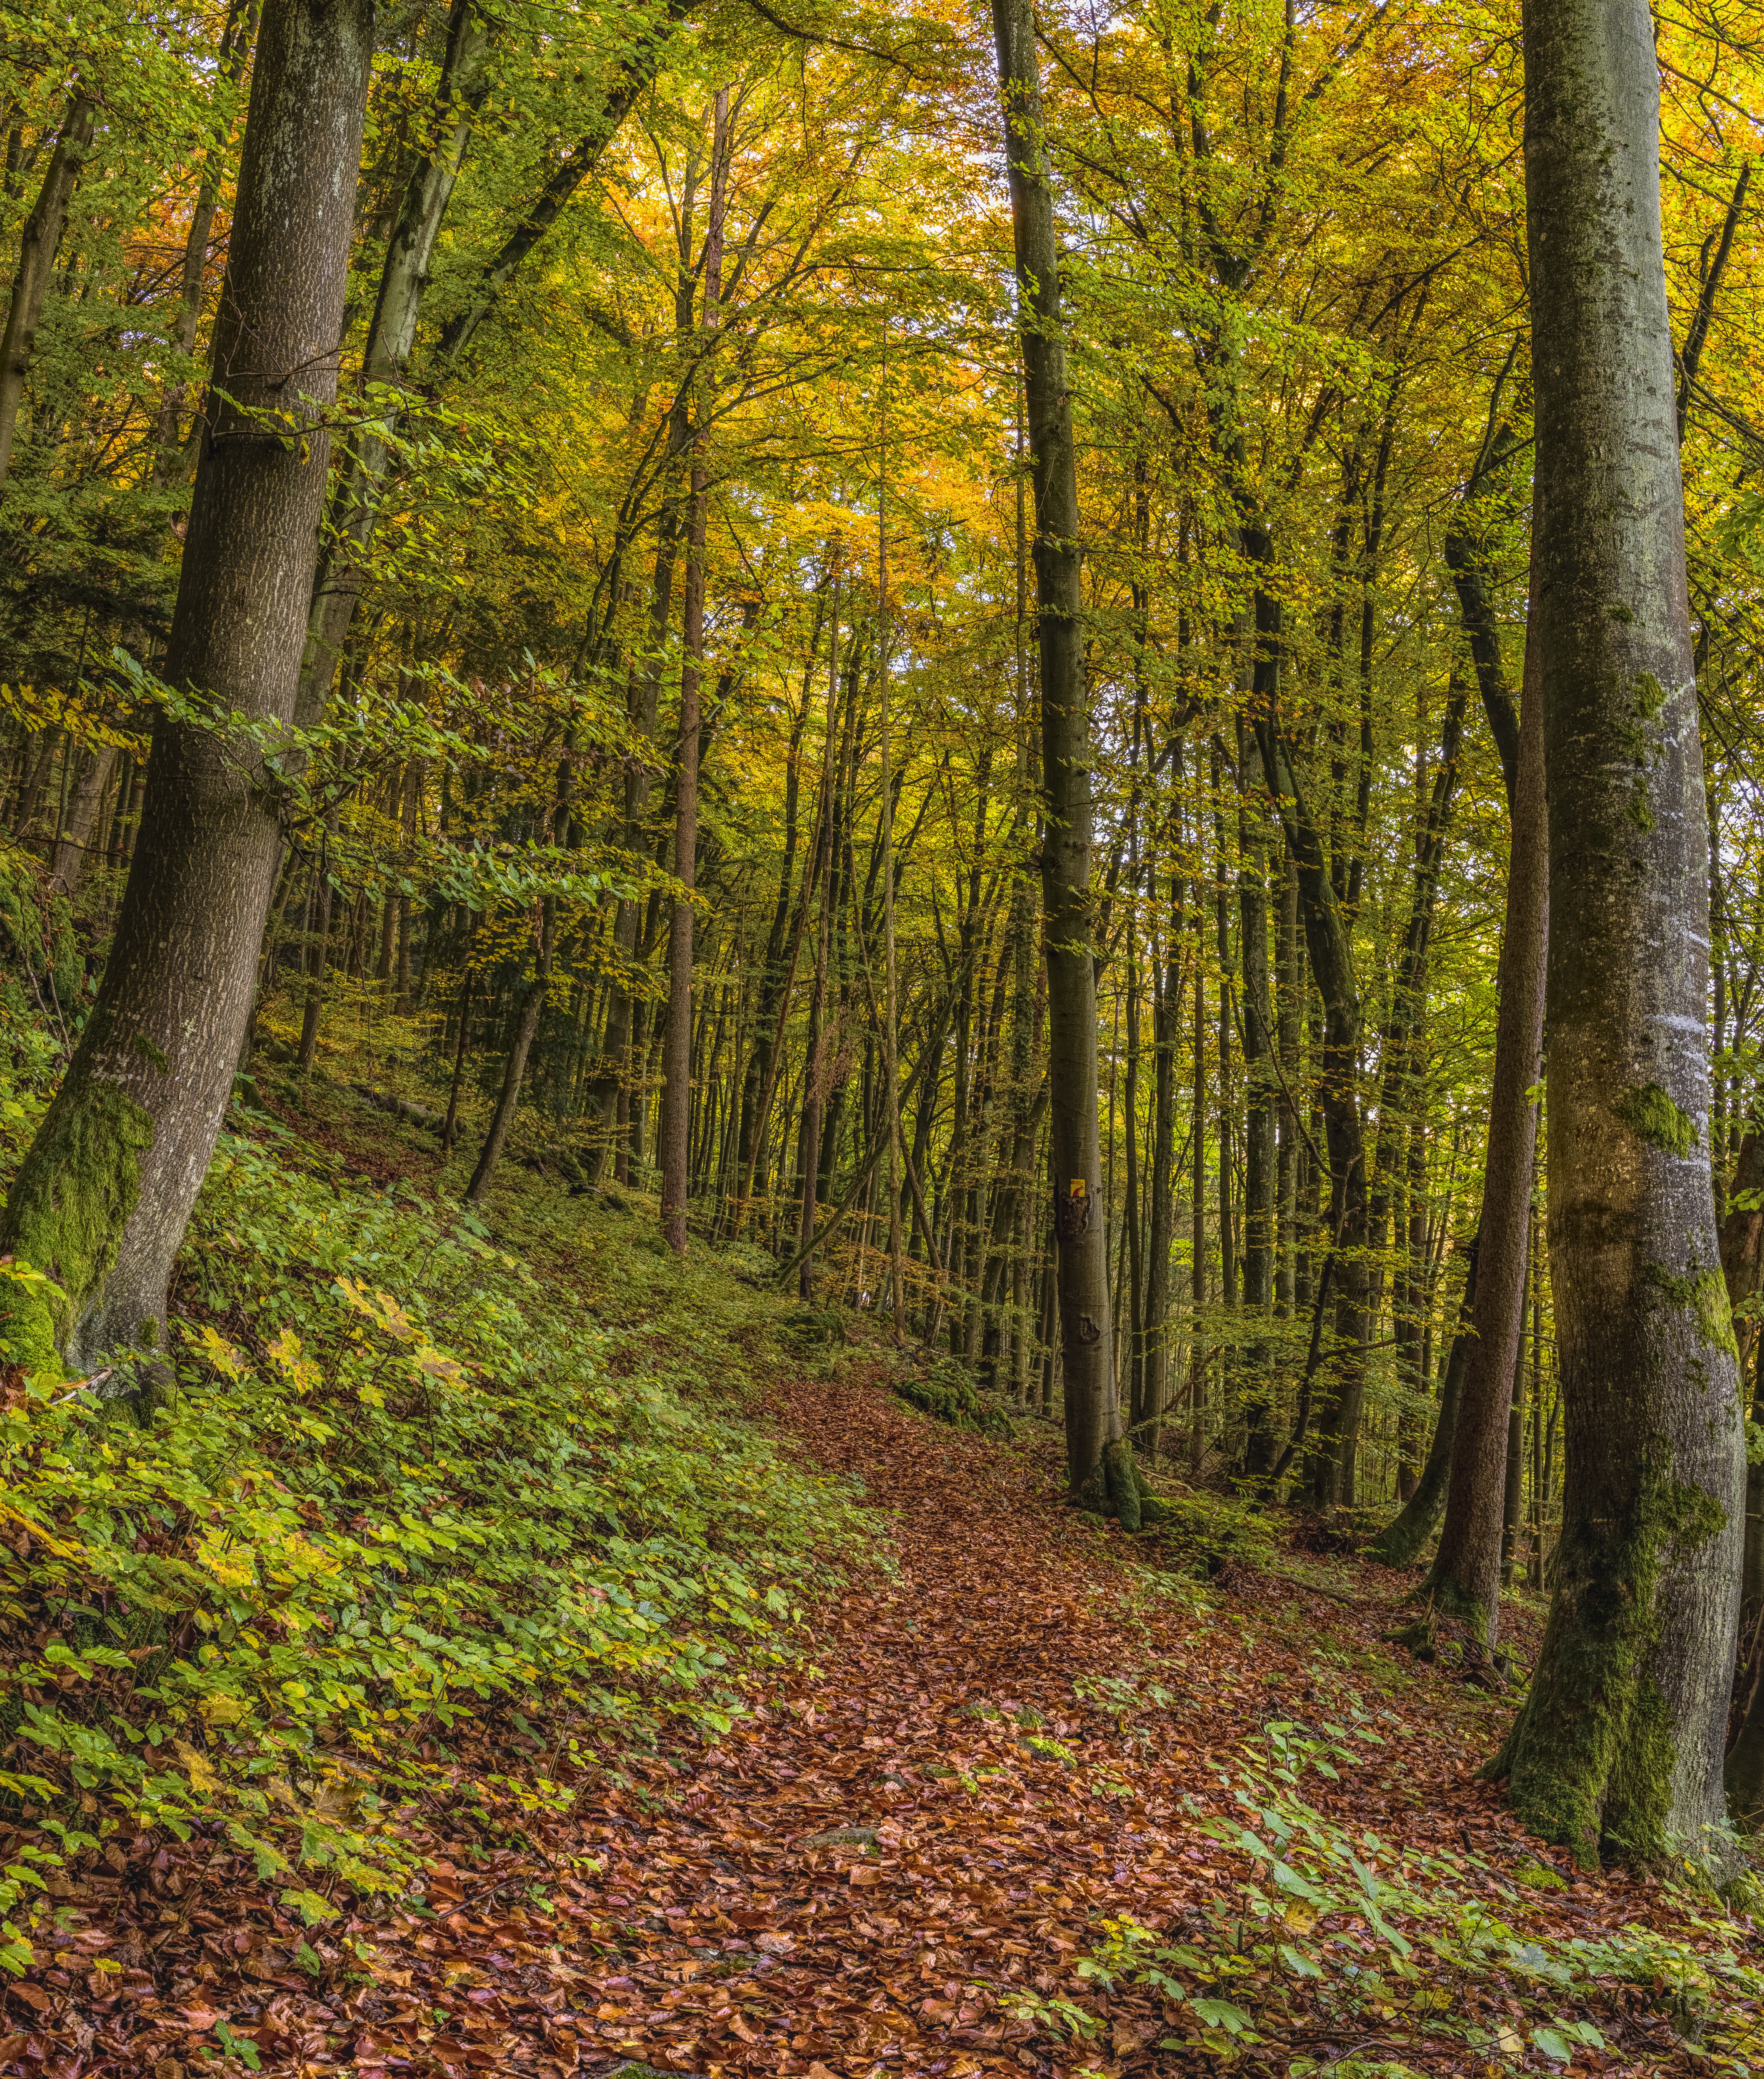
woodland, nature, forest, temperate broadleaf and mixed forest, ecosystem, path, leaf, autumn, grove, nature reserve, tree, deciduous, vegetation, old growth forest, spruce fir forest, wilderness, northern hardwood forest concept, woody plant, temperate coniferous forest, sunlight, biome, trunk, grass, tropical and subtropical coniferous forests, branch, landscape, state park, riparian forest, valdivian temperate rain forest, larch